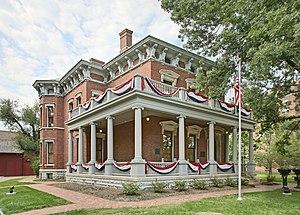
Benjamin Harrison, né le 20 août 1833 dans le comté de Hamilton et mort le 13 mars 1901 à Indianapolis, est un militaire, juriste et homme d'État américain. Il est le 23ᵉ président des États-Unis, en fonction de 1889 à 1893.